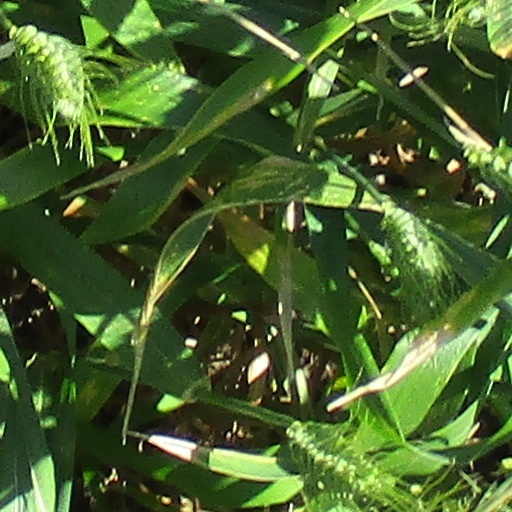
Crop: wheat